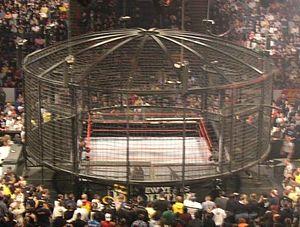
SummerSlam 2003 est le seizième SummerSlam, une manifestation télédiffusée de catch visible uniquement en paiement à la séance et produite par la World Wrestling Entertainment. Il s'est déroulé le 24 août 2003 à l'America West Arena de Phoenix dans l'Arizona et comprenait les catcheurs des divisions RAW et WWE SmackDown.
L'Elimination Chamber, ou Chambre d'Élimination en français, est un type de match au catch qui ne peut être vu qu'à la World Wrestling Entertainment variante d'un Hell in a Cell et d'un match en cage, en effet, le ring est entouré d'une cage en métal de forme cylindrique.
L’édition 2010 d’Elimination Chamber est une manifestation de catch professionnel télédiffusée et visible uniquement en paiement à la séance. L'événement, produit par la World Wrestling Entertainment, a eu lieu le 21 février 2010 dans la salle omnisports Scottrade Center à Saint-Louis, dans le Missouri. Il s'agit de la première édition d'Elimination Chamber, pay-per-view annuel qui remplace WWE No Way Out. Batista est la vedette de l'affiche officielle.
WWE Elimination Chamber est un événement annuel de catch produit par la World Wrestling Entertainment, une fédération de catch américaine, qui est diffusé en direct et disponible en pay-per-view ainsi que sur le WWE Network. La première édition de cet événement a eu lieu le 21 février 2010 dans le but de remplacer No Way Out. L'événement est composé d'un ou deux Elimination Chamber match. Typiquement, le WWE Championship était défendu dans l'un des deux matchs tandis que le WWE World Heavyweight Championship était défendu dans le second match. Le nom de l'événement a été choisi après que la WWE ait permis aux fans de donner leurs avis via un sondage sur leur site officiel. Les autres possibilités était Heavy Metal, Battle Chamber, Chamber of Conflict et le nom originel. Cependant, fin 2014 la WWE annonce que le l'événement sera annulé et remplacé par un nouveau show qui se nommera Fastlane. Mais le 11 mai 2015, la WWE revient sur sa décision d'annuler Elimination Chamber et annonce qu'il y aura bien une édition en 2015 qui se déroulera le 31 mai 2015.
Cette page recense les différents types de matchs de catch hors matchs classiques.